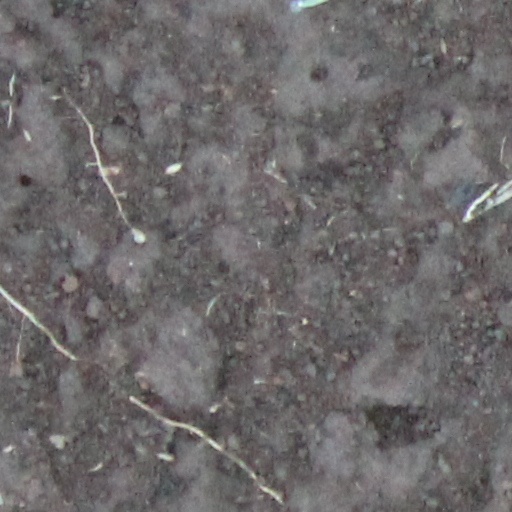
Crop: wheat